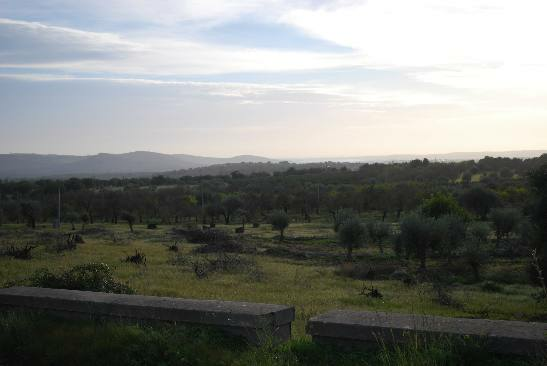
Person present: No